Riley Reiff

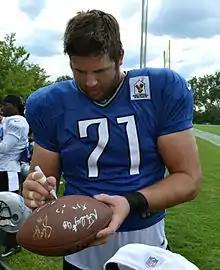
Reiff with the Lions in 2012

Reiff was selected by the Detroit Lions at 23rd overall in the 2012 NFL draft. He was the second of only two offensive tackles selected in the first round of the 2012 NFL Draft (behind Matt Kalil, who was selected 4th overall by the Vikings). Reiff's duties in his rookie campaign were limited to that of a blocking tight end/H-back. He earned his first career start in Week 4 against the Minnesota Vikings on September 30. Reiff had one start at the left tackle position coming in the teams Thanksgiving Day matchup against the Houston Texans. In Week 14, he rotated in the offensive line as usual and also returned a short kickoff for 10 yards. Despite his limited role in the 2012 season, Reiff was rated as the Lions top run blocker by Pro Football Focus (PFF). He was voted by his teammates for the Mel Farr Rookie of the Year Award.